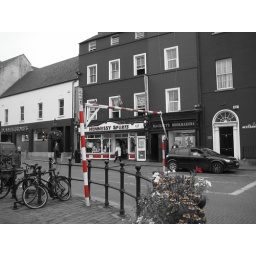
The red emphasis on a storefront, height bar and flower in Kilkenny.